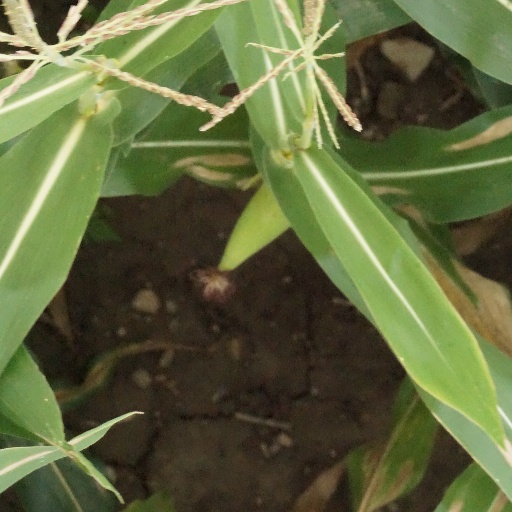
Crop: maize; corn